University of Akron

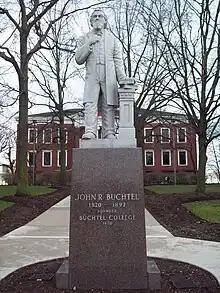
John R. Buchtel, in front of Buchtel Hall

In 1867, at the annual convention of the Universalist Church of the state of Ohio, the Committee on Education expressed an interest in founding a college compatible with Universalist religious principles. It was announced that the location would be given to those who could find an appropriate location and also supply $60,000 for the college. John R. Buchtel, a prominent Akron businessman and Universalist, promptly contributed $25,000 to the endowment fund and $6,000 to the building fund. This led other Akronites to donate, setting the goal and securing Akron as the location for Buchtel College, named after its greatest supporter. John R. Buchtel continued to be the college's most significant contributor, giving $500,000 over his lifetime, approximately equivalent to $16 million today. When the university opened in 1872 it was a single-building campus, housed in what is now known as "Old Buchtel." George Washington Crouse donated $10,000 of the $20,000 needed to build a new gymnasium, completed in 1888. It was named Crouse Gymnasium in his honor, and was known as "the finest gym west of the Alleghenies."